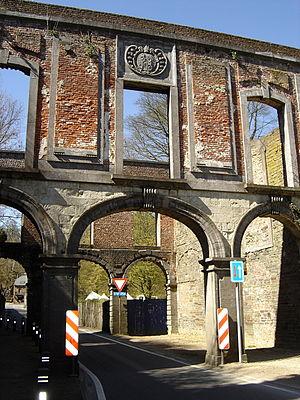
Cette page regroupe l'ensemble du patrimoine immobilier classé de la ville belge de Villers-la-Ville.
La pharmacie de l'abbaye de Villers est un édifice de style néo-classique en ruines situé à Villers-la-Ville, commune belge du Brabant wallon.